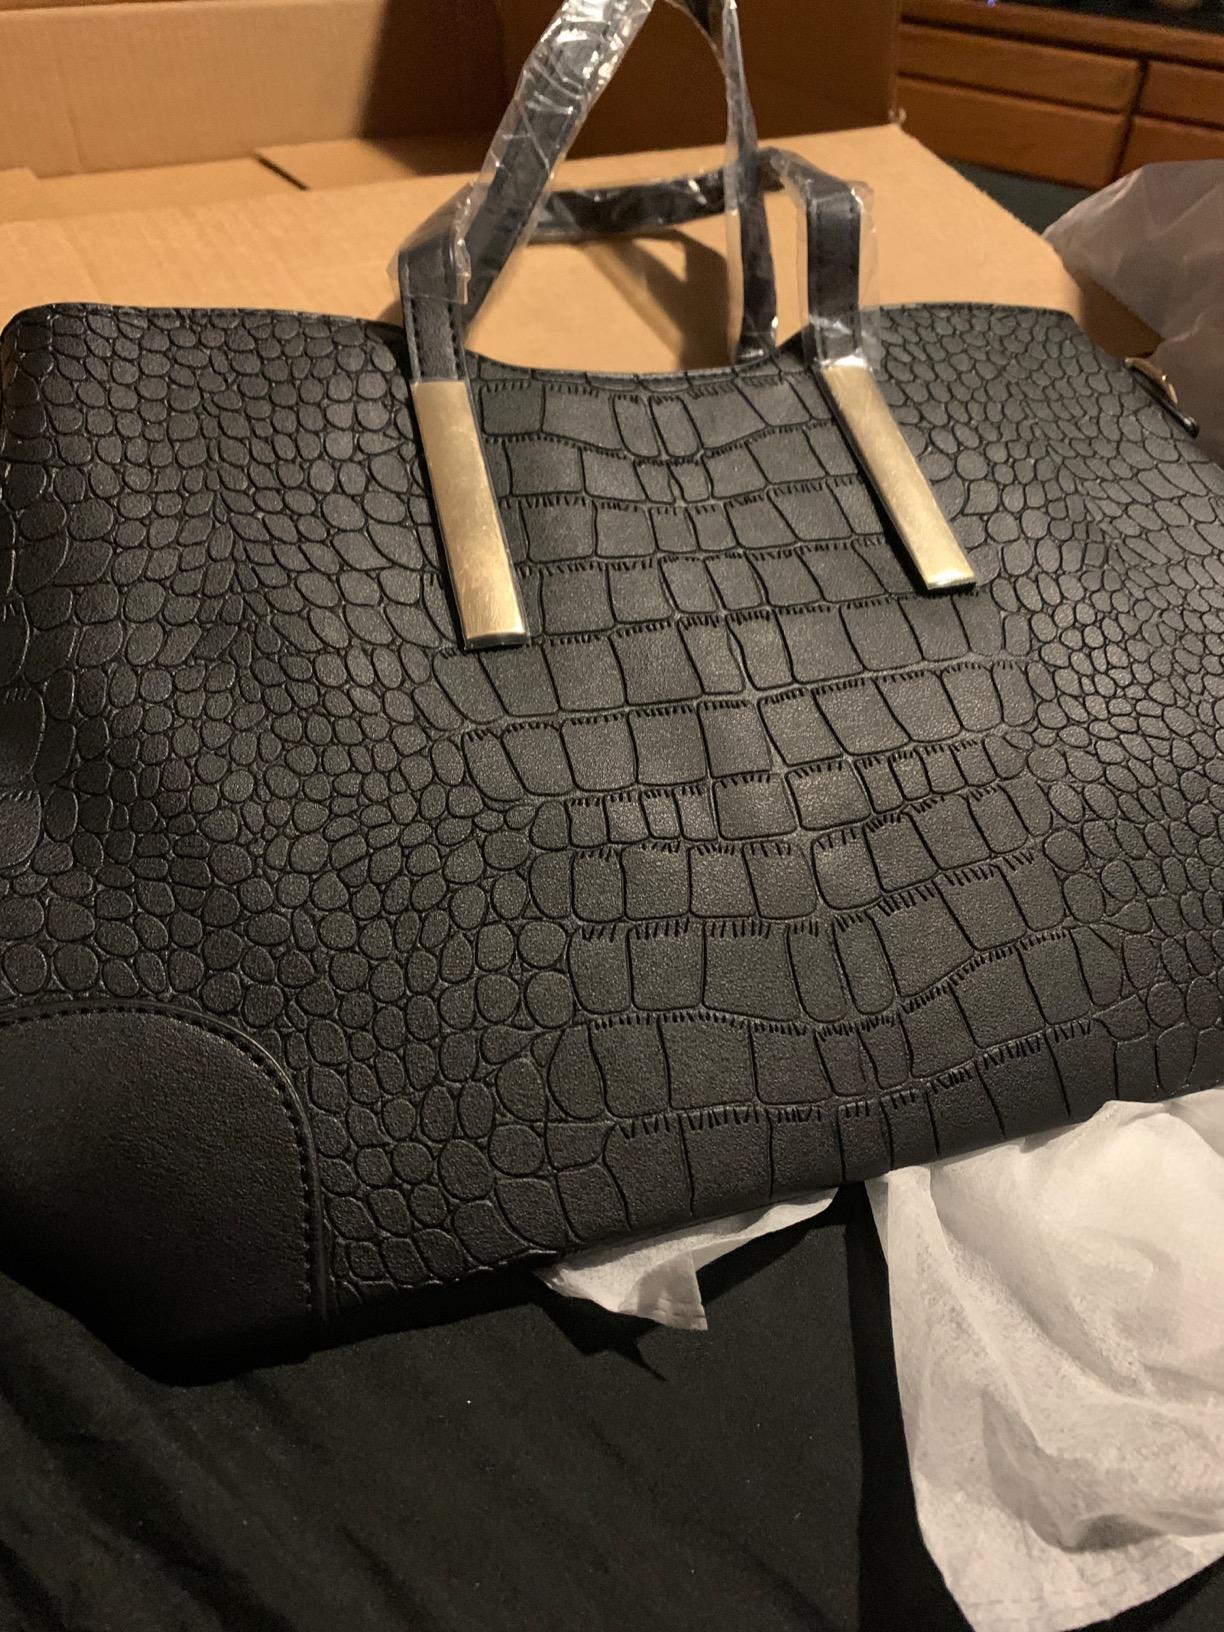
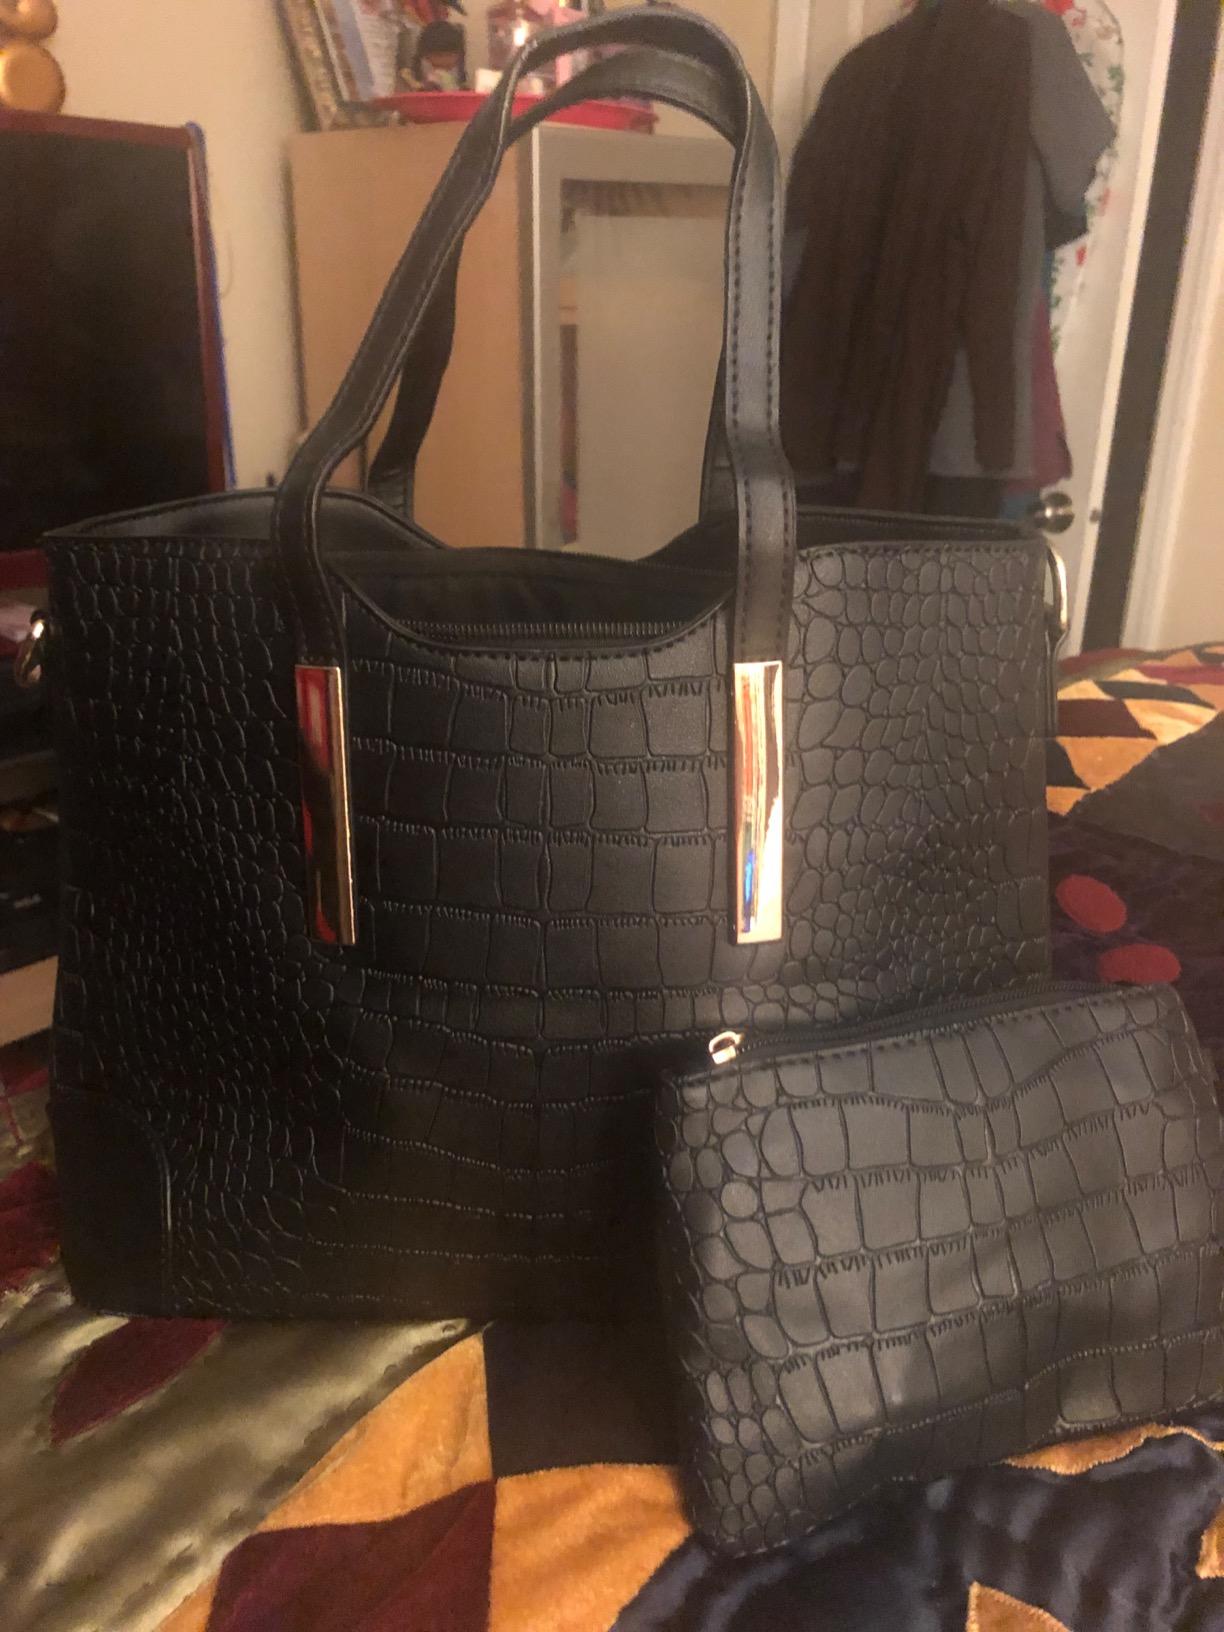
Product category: accessories_handbag
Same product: yes